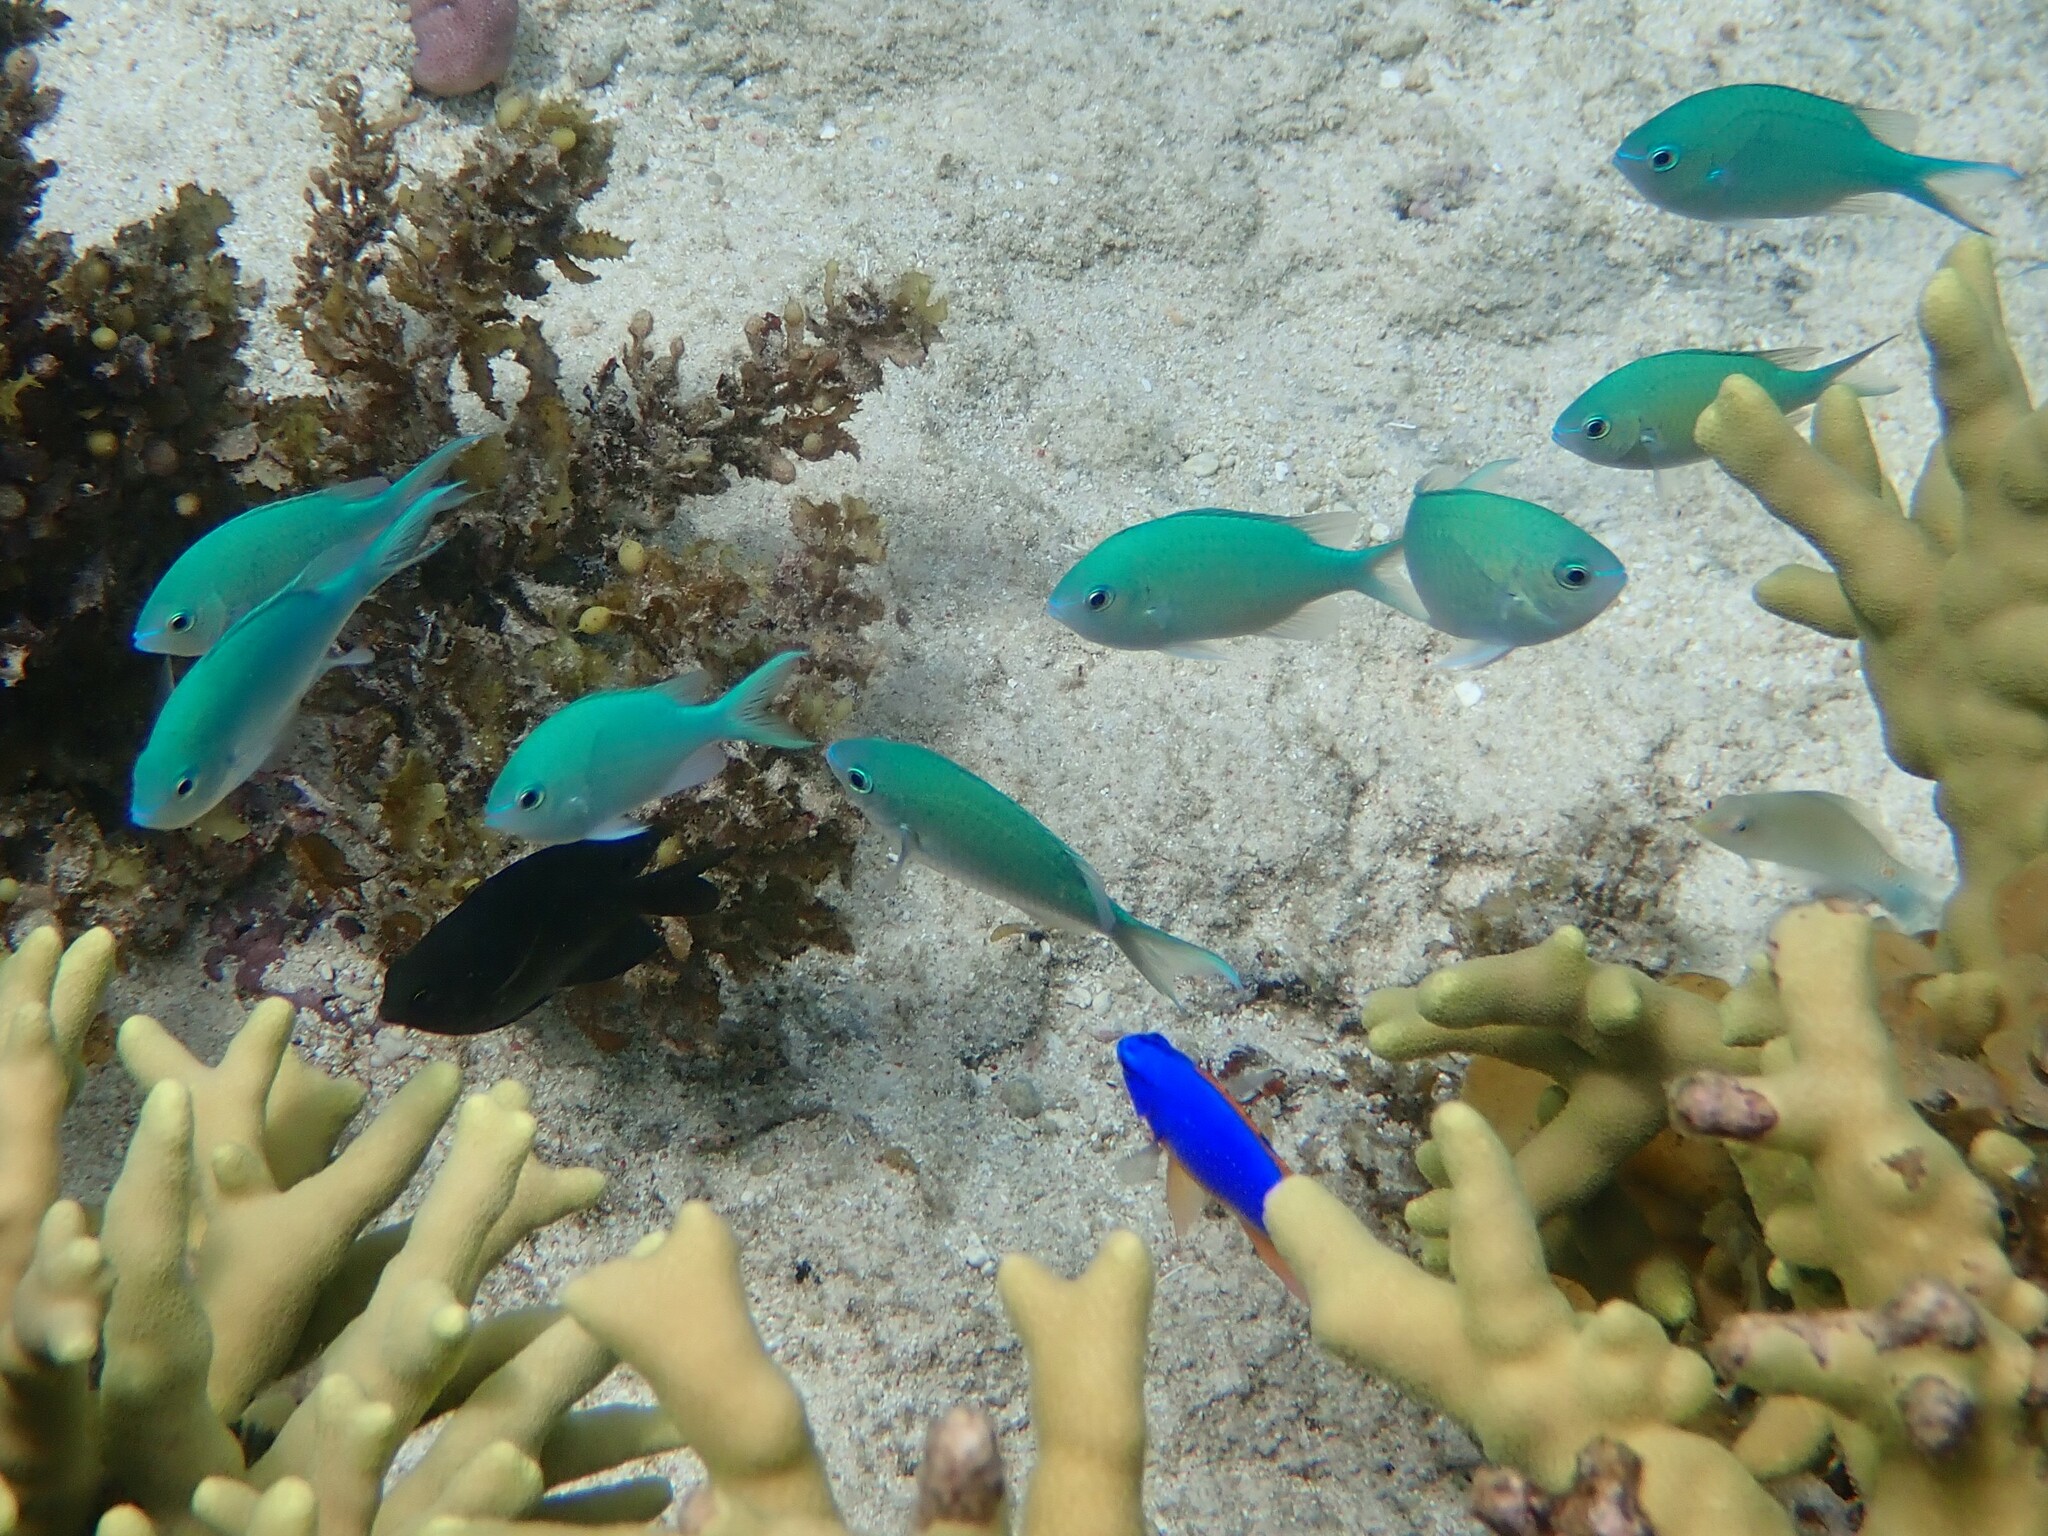
Chromis viridis (Blue-green Chromis)